Question: Please indicate a possible affordance area of baseball bat that can be used for swinging
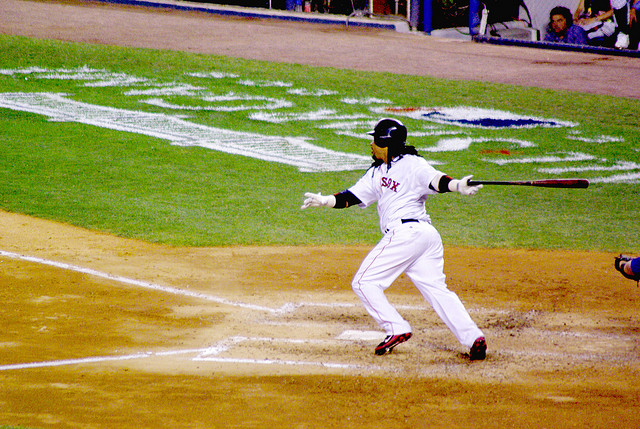
Answer: [466.303, 177.565, 536.111, 187.338]